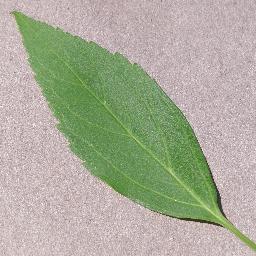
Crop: cherry
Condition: (including_sour)_healthy